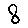
Label: 8